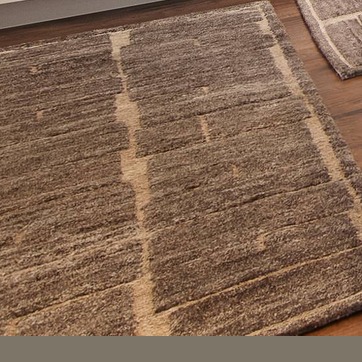
Material: carpet